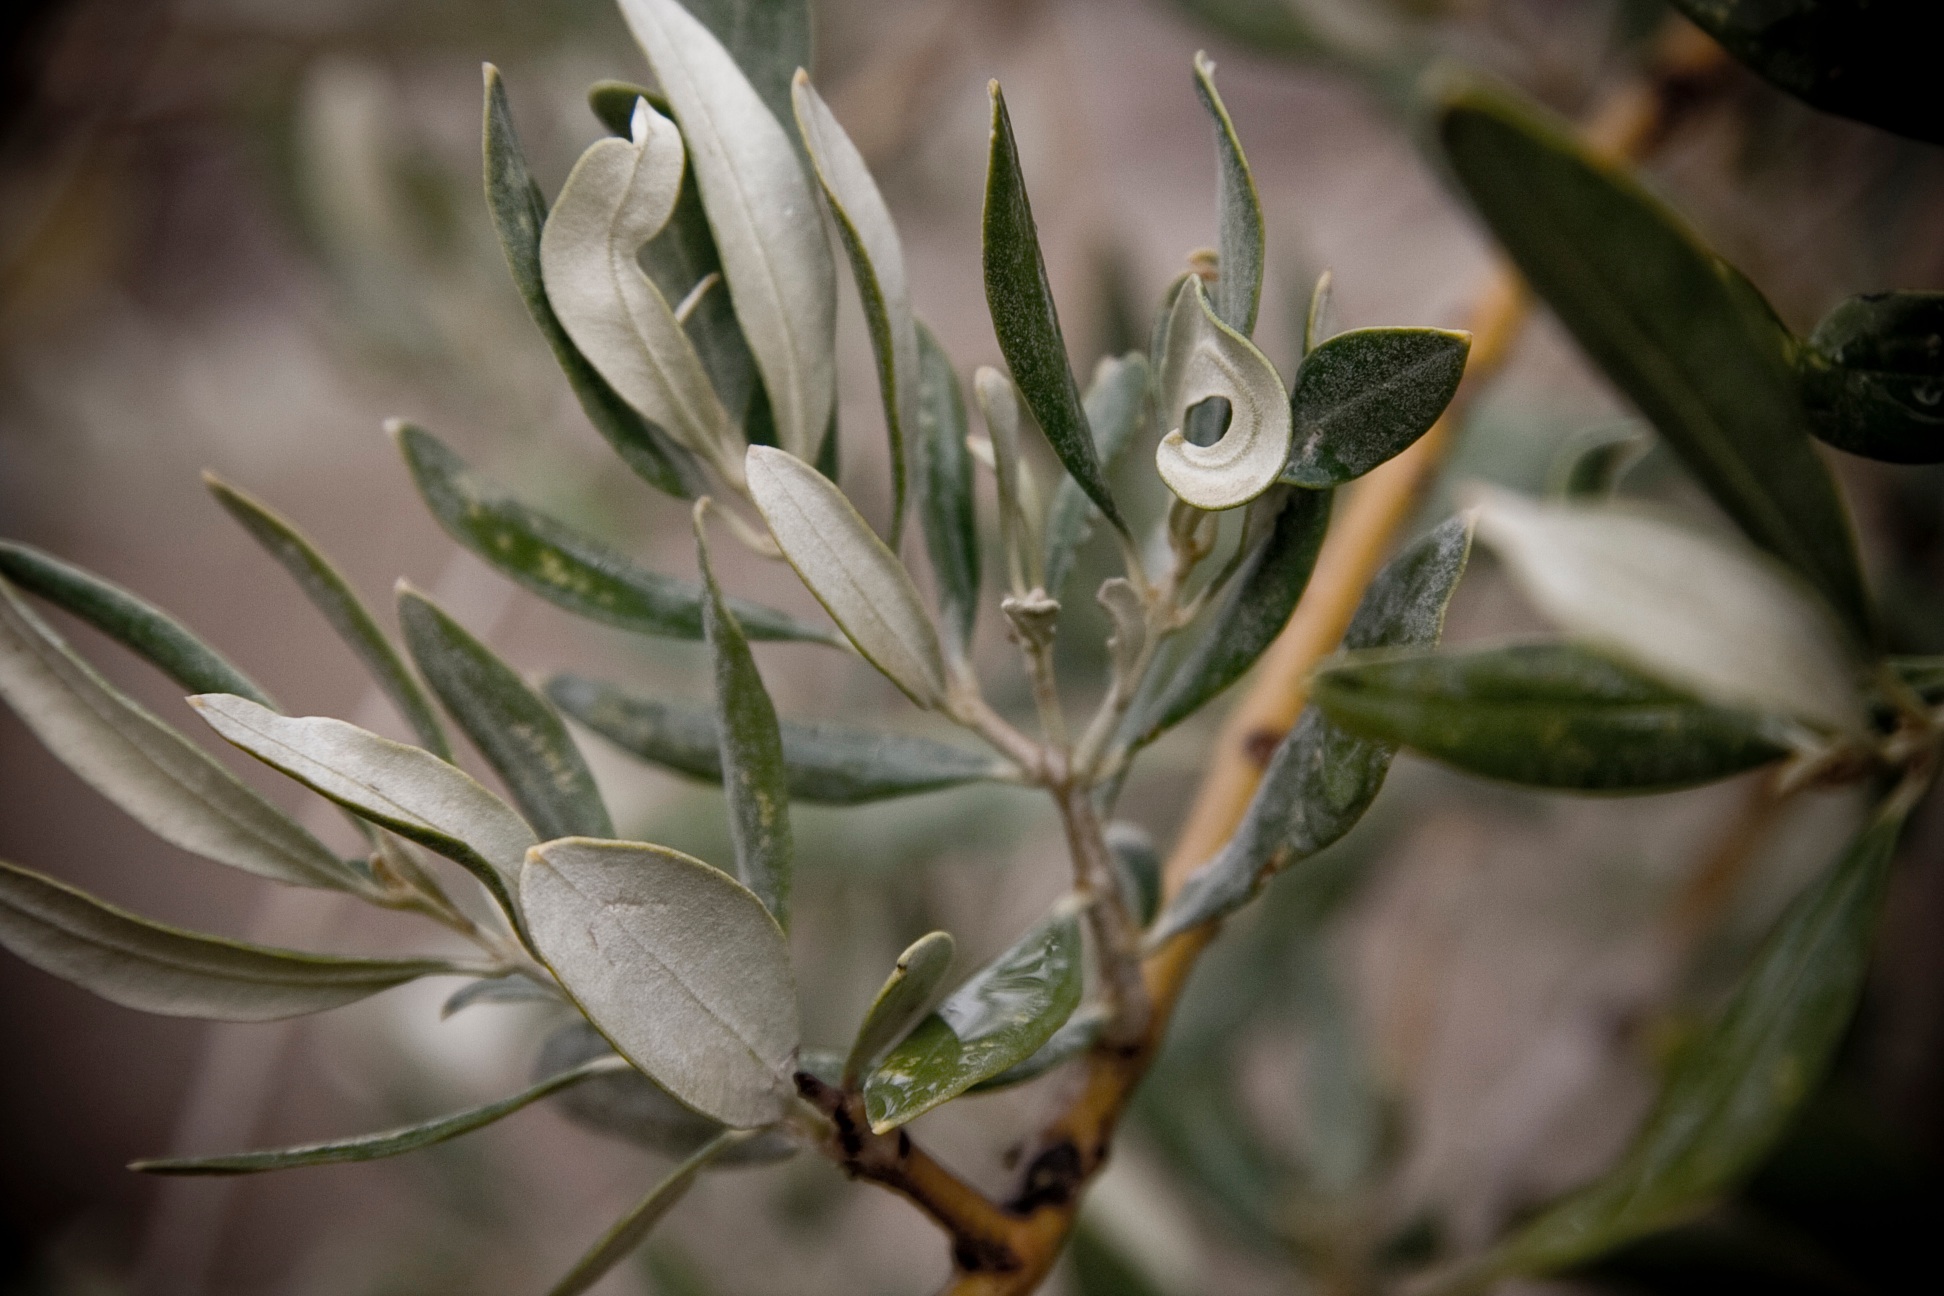
tree, nature, branch, blossom, plant, leaf, flower, spring, botany, flora, close up, shrub, macro photography, flowering plant, woody plant, land plant